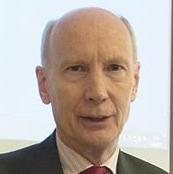
Age: 62